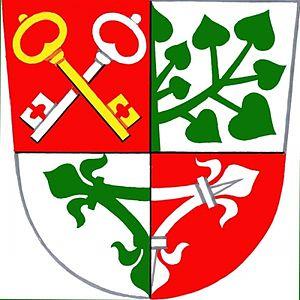
Krásněves est une commune du district de Žďár nad Sázavou, dans la région de Vysočina, en République tchèque. Sa population s'élevait à 289 habitants en 2019.